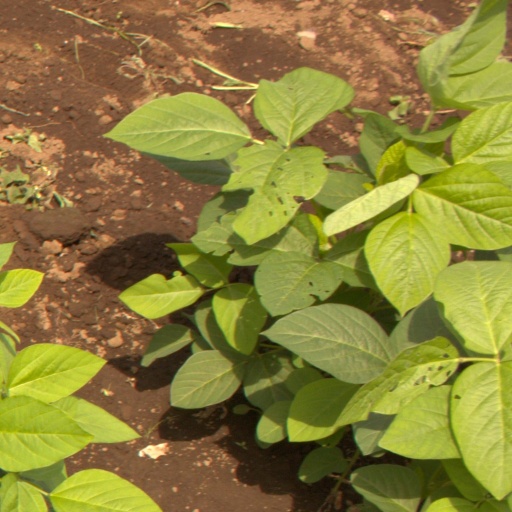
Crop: soybean